Central Mountain Air

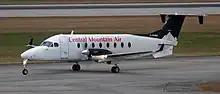
A Central Mountain Air Beechcraft 1900 at Vancouver International Airport

Central Mountain Air operates services to the following domestic scheduled destinations (as of July 2024):